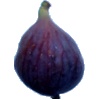
Label: Fig 1